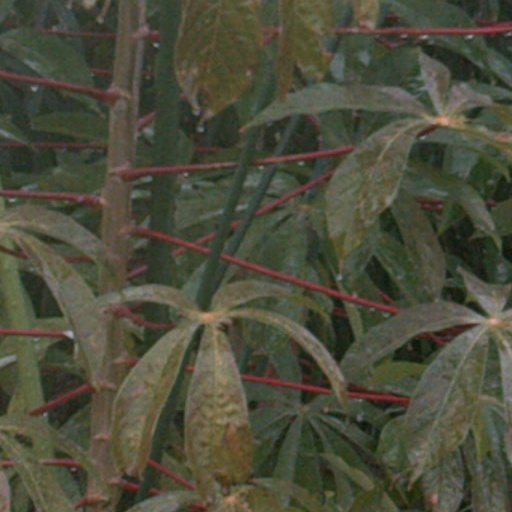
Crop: cassava